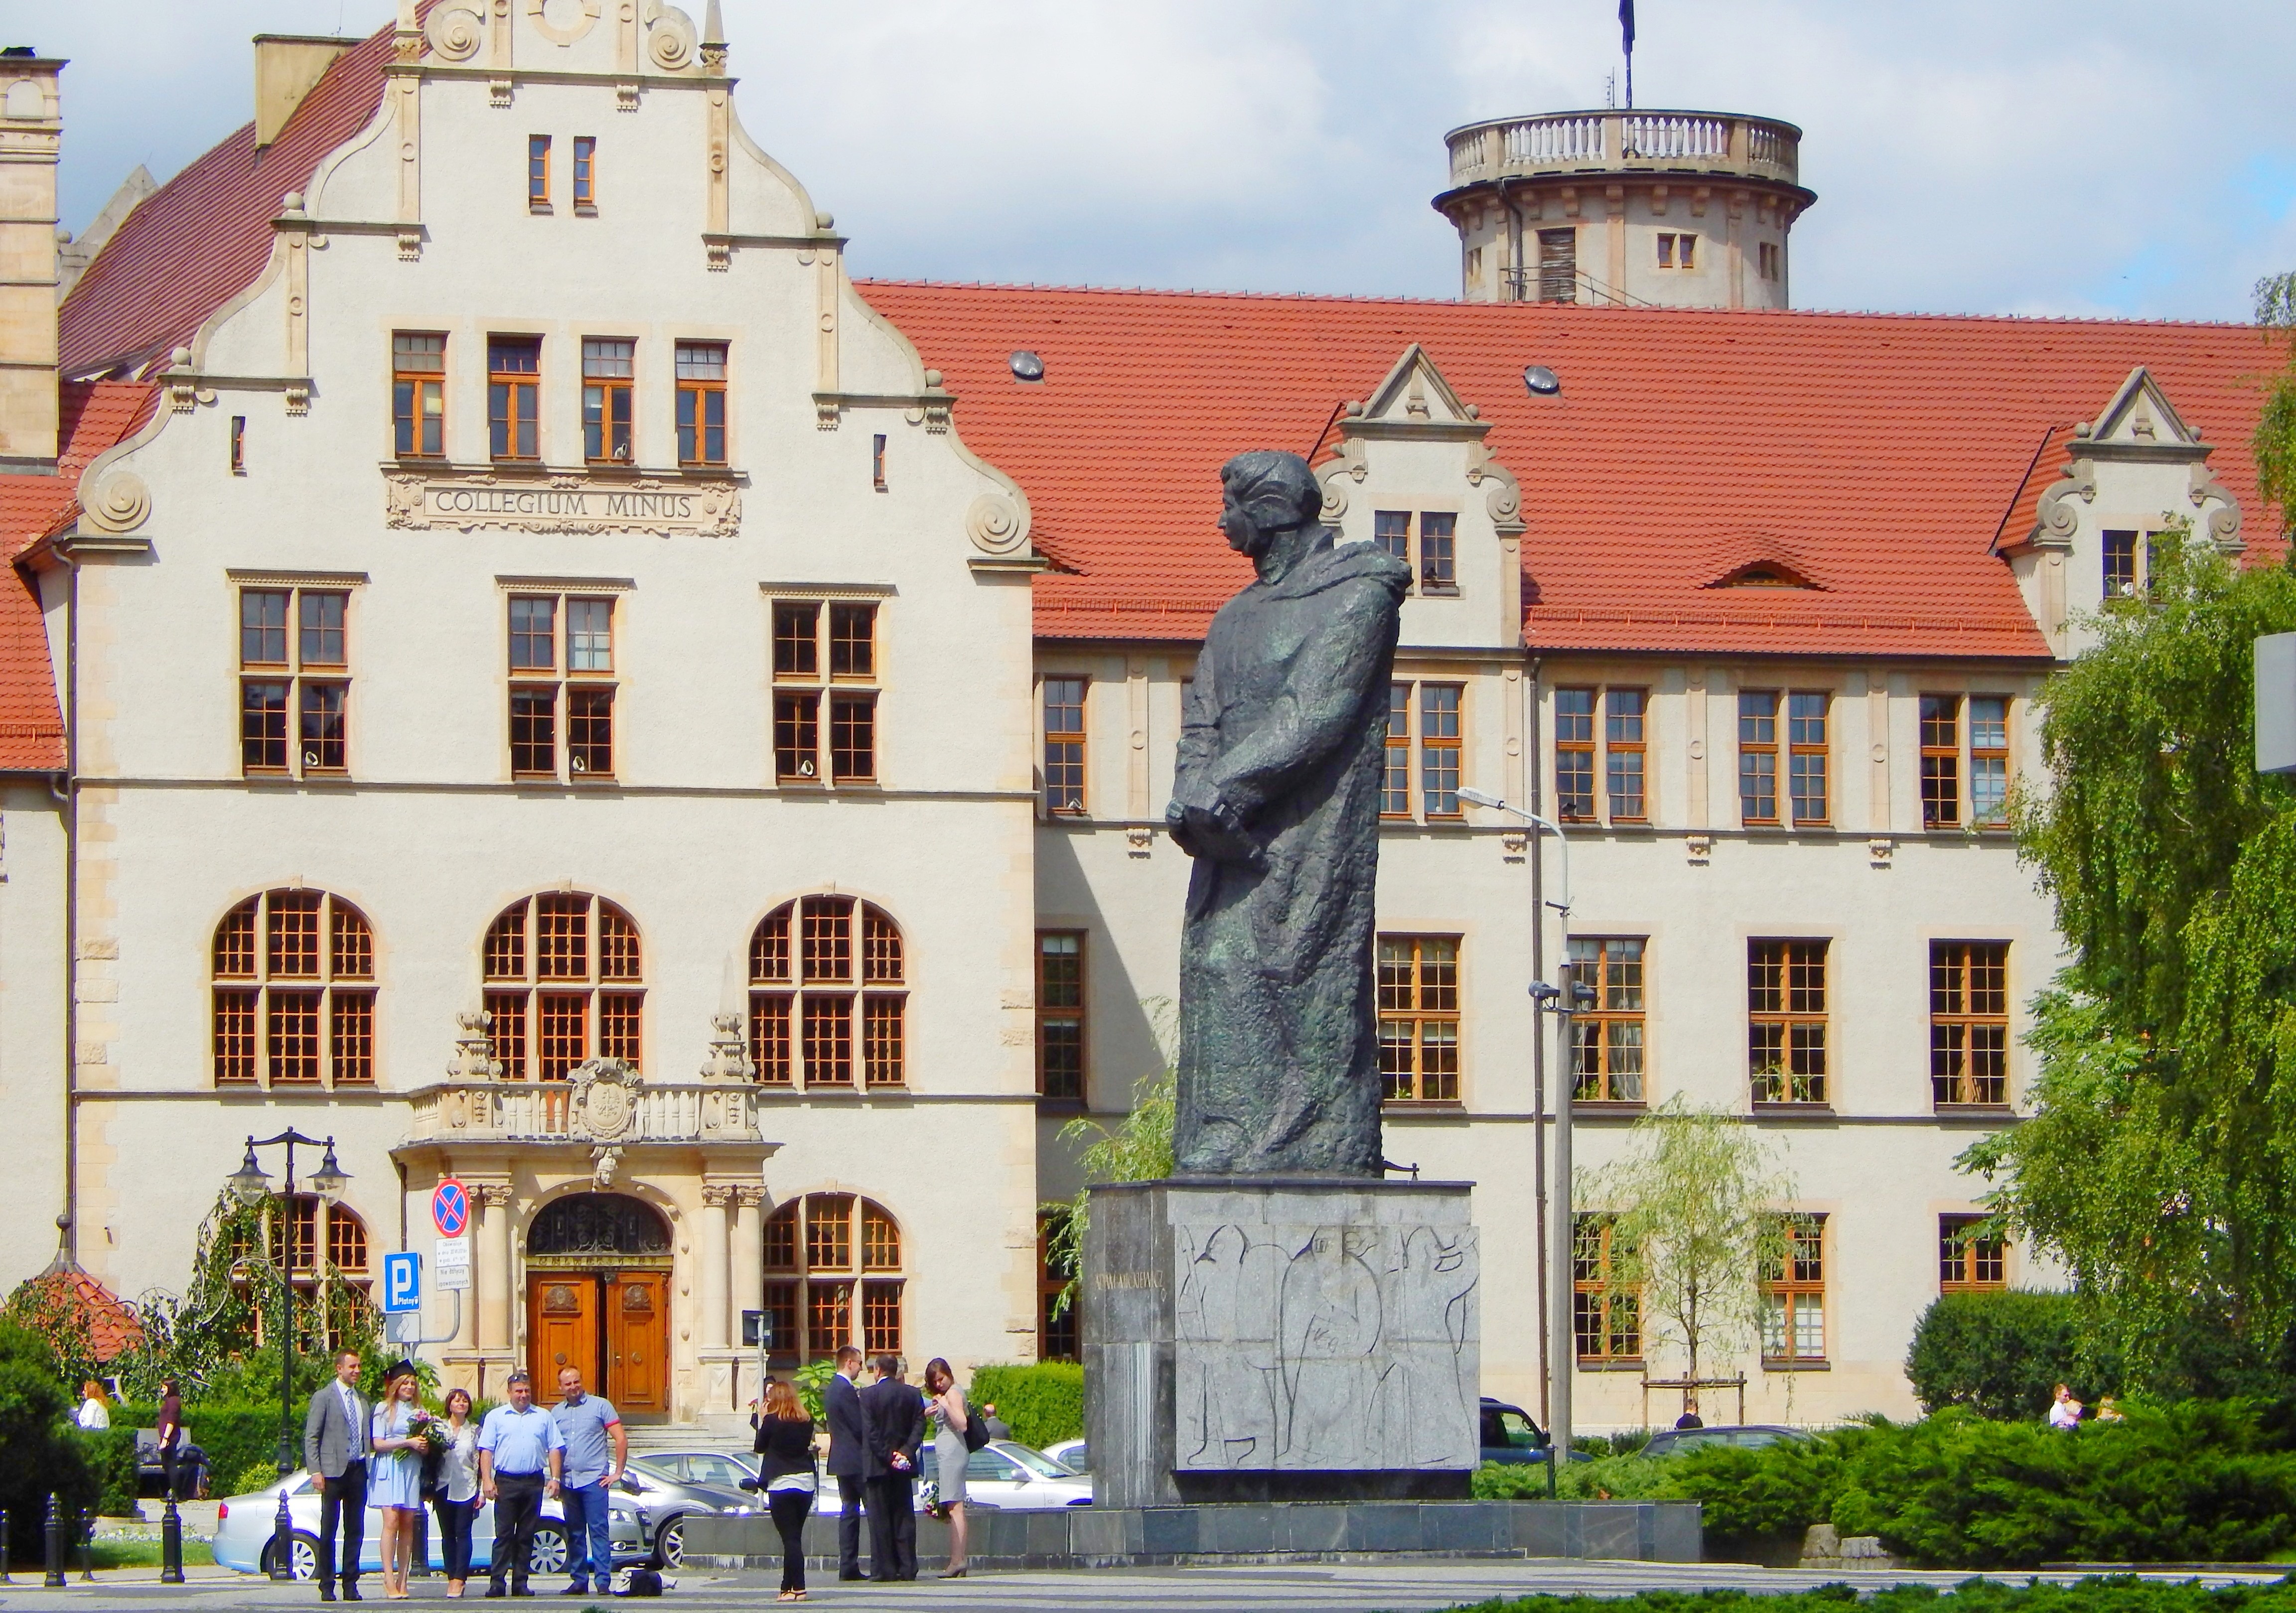
architecture, street, town, building, chateau, palace, city, downtown, tower, plaza, landmark, facade, tourism, tourists, townhouses, fountain, town square, estate, monuments, neighbourhood, the lift, big city, the market, the old town, poznan, stream of water